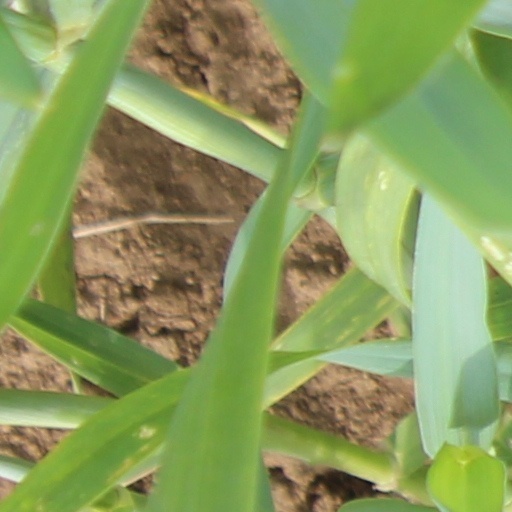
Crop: wheat